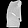
Label: T - shirt / top